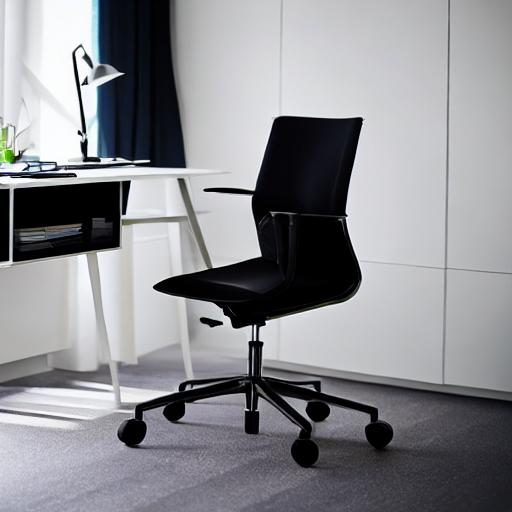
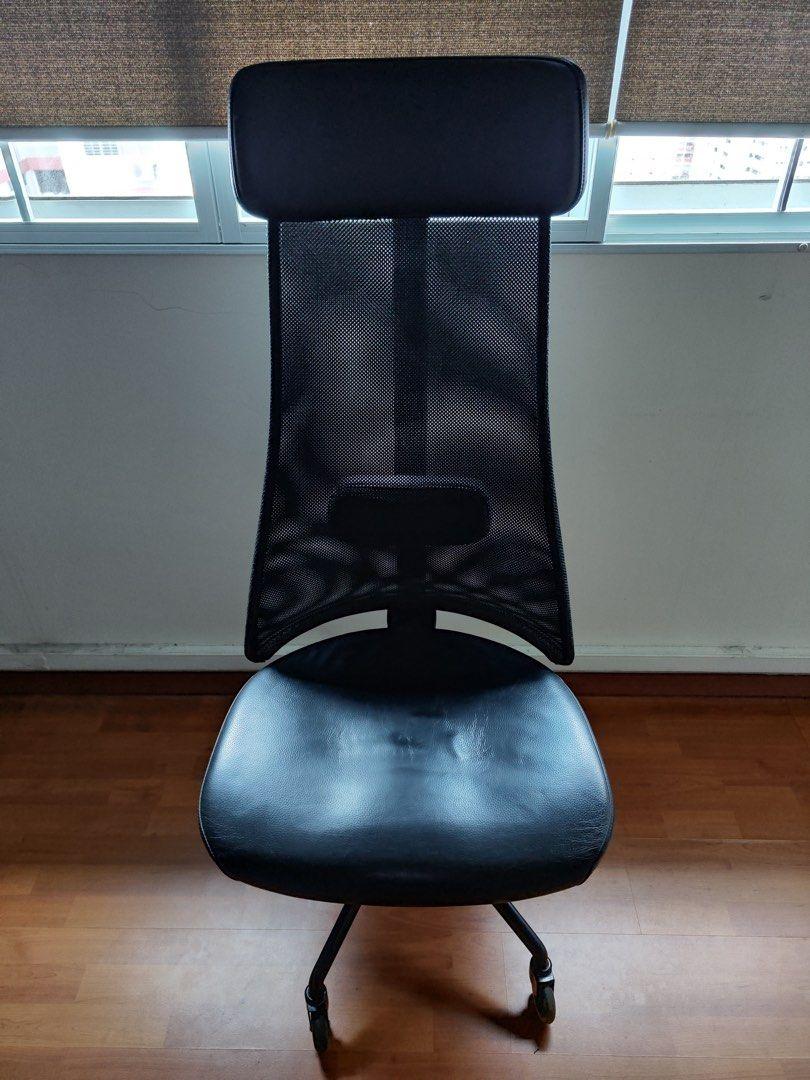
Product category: items_chair
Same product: no